Skolen ved Søerne

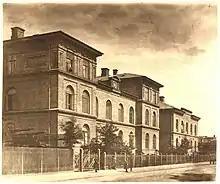
Niels Ebbesens Vej School, c.

The population of the new Frederiksberg Municipality grew rapidly in the last part of the 19th century and a new public primary school was therefore on average opened every five years. Niels Ebbesens Vej School opened at Niels Ebbesens Vej 10 in 1877. It was later expanded several times.